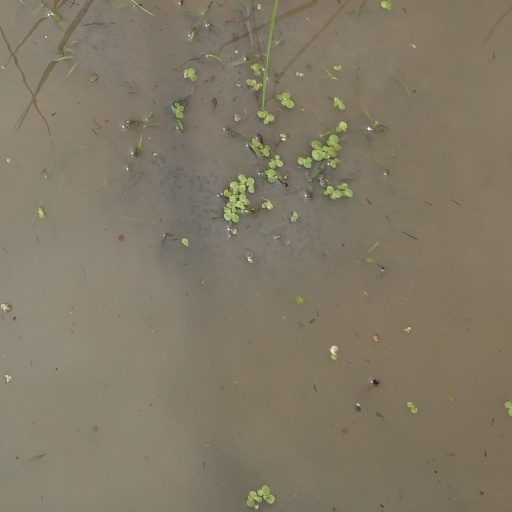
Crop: rice